COVID-19 pandemic in the Regional Municipality of York

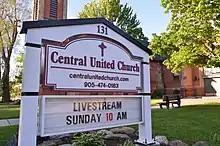
Sunday service at Central United Church in the Markham neighbourhood of Unionville is livestreamed online during the pandemic

The COVID-19 pandemic is an ongoing viral pandemic of coronavirus disease 2019 (COVID-19), a novel infectious disease caused by severe acute respiratory syndrome coronavirus 2 (SARS-CoV-2). This pandemic has affected the Regional Municipality of York since early 2020 and has led to lockdowns as well as stay-at-home orders made by the Government of Ontario. A vaccination program began in December 2020 and is currently ongoing.